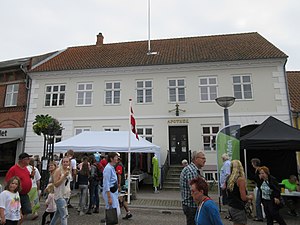
Fredede bygninger i Vordingborg Kommune
Denne liste over fredede bygninger i Vordingborg Kommune viser alle fredede bygninger i Vordingborg Kommune, bortset fra kirker. Listen bygger på data fra Kulturarvsstyrelsen.